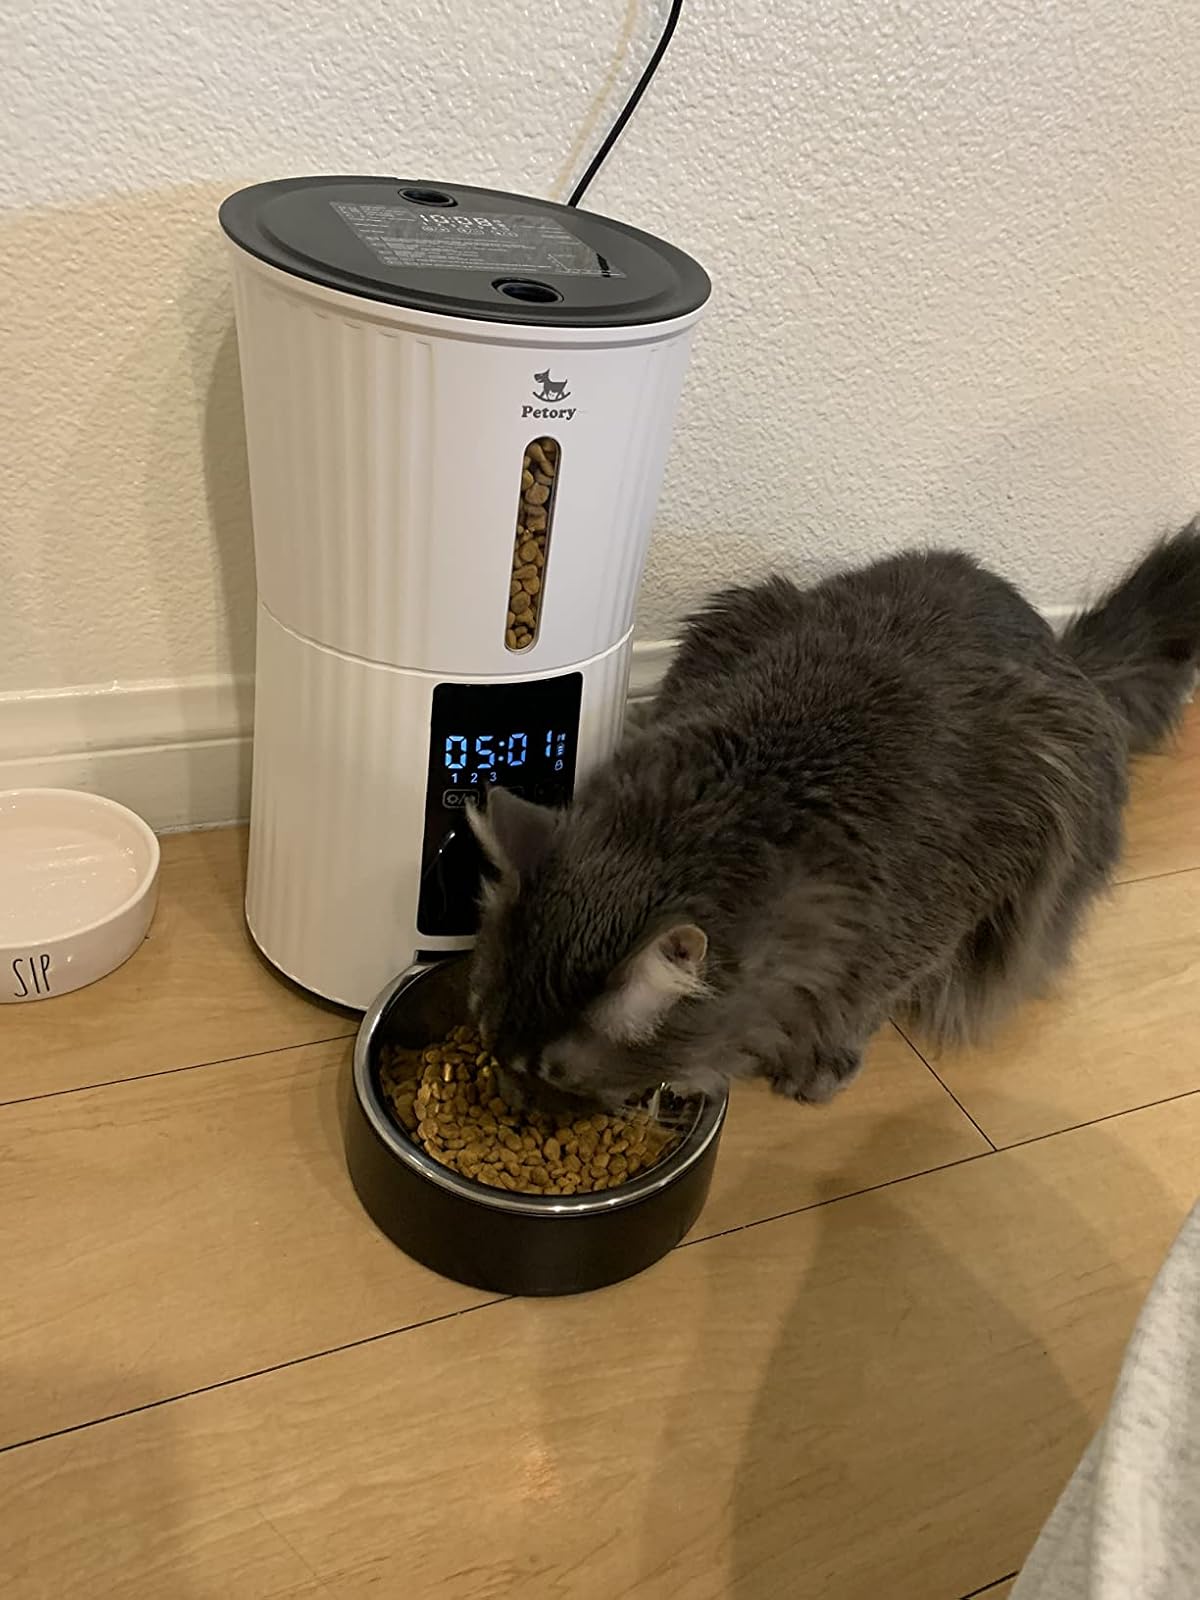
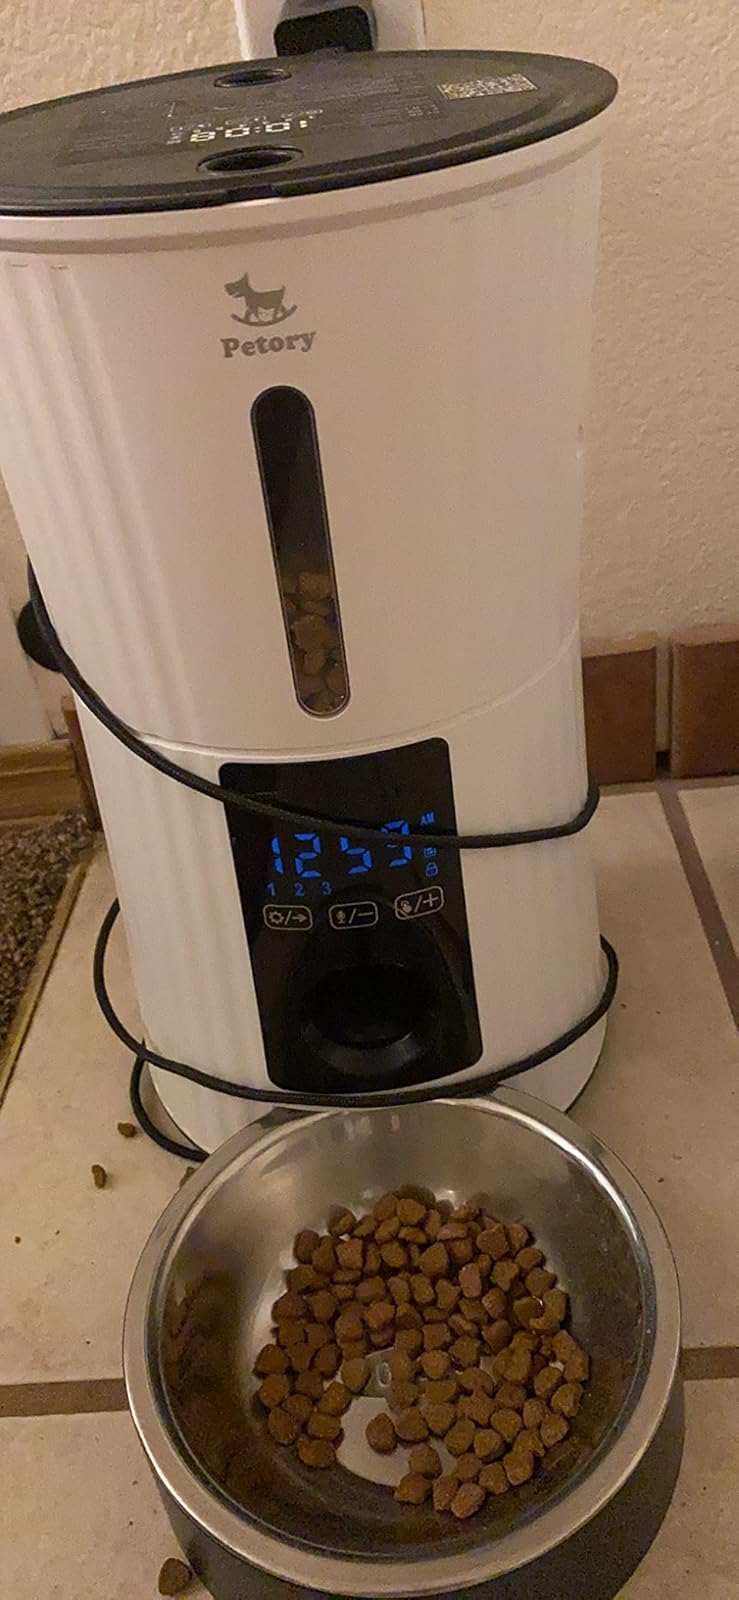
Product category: items_feeder
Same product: yes